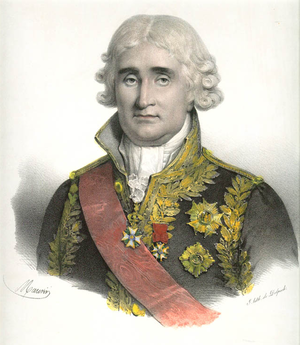
Jean-Jacques-Régis de Cambacérès est un jurisconsulte et homme d'État français, né le 18 octobre 1753 à Montpellier et mort le 8 mars 1824 à Paris.
La Grande Loge de France est une obédience maçonnique française créée en 1894 par le Suprême Conseil de France. Le nom de l'obédience a été porté successivement par deux entités maçonniques distinctes. De 1738 à 1773 pour la première, qui devient en 1773 le Grand Orient de France. Et depuis 1894, par la création d'une nouvelle obédience indépendante issue du Suprême Conseil de France reprenant le nom de Grande Loge de France. Cette dernière se présente elle-même comme étant directement issue de la première, par l'intermédiaire du Rite écossais du XIXᵉ siècle, malgré les deux fusions que celui-ci connut avec le Grand Orient et qui interrompent cette filiation.
La Constitution du 5 fructidor an III énonce :
Les Occitans forment une ethnie d’Europe occidentale originaire de l’isthme entre Atlantique et Méditerranée connu sous le nom d’Occitanie. La notion d’Occitanie recouvre une réalité anthropologique et linguistique. Le fait que les Occitans constituent aussi un peuple ou une nation dans le territoire où est parlé l'occitan est parfois controversé par absence d'union politique. Toutefois, on peut noter que l'espace de l'ancien occitan correspond au diocèse de Vienne ou encore au Royaume d'Aquitaine, ainsi qu'à la fin du XIXᵉ siècle il y a eu une renaissance des mouvements identitaires et nationalistes provençaux. Parfois, on y englobe les Catalans car en 1933 ils se revendiquaient encore "pays d'oc", jusqu'au séparatisme linguistique qui a eu lieu en 1934.